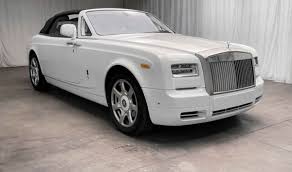
Label: noambulance